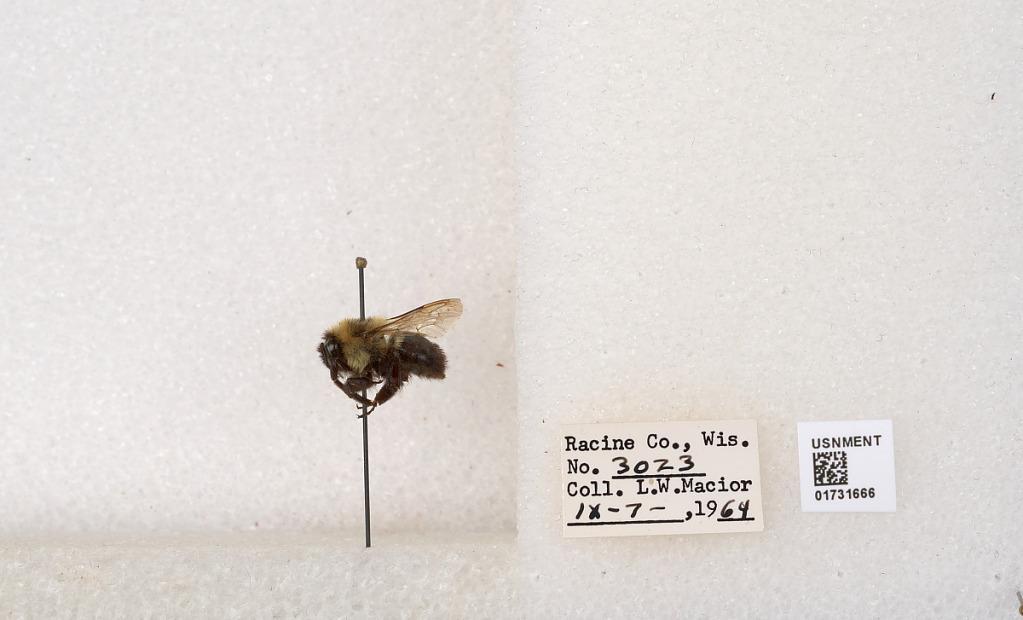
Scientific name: Bombus impatiens Cresson
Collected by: L. Macior
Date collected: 1964-9-7
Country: United States
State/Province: Wisconsin
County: Racine
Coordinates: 42.7261, -87.7828